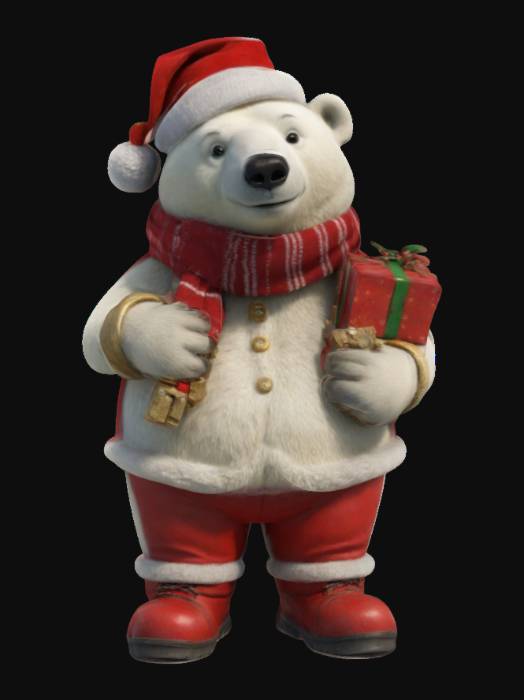
미적 점수 (1~10점): 5